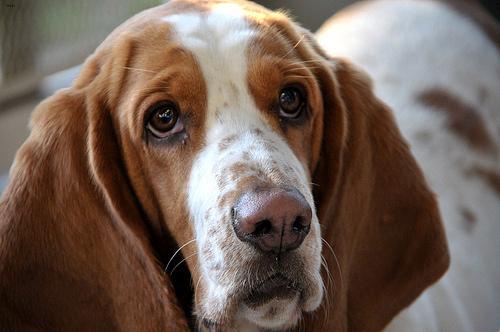
Breed: basset hound